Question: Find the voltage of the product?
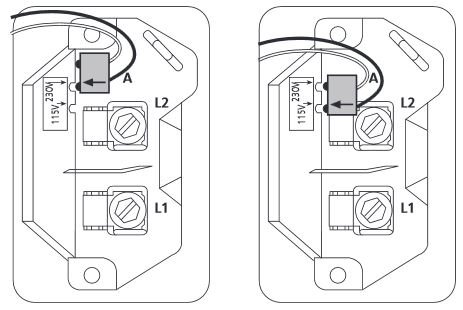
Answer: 115.0 volt